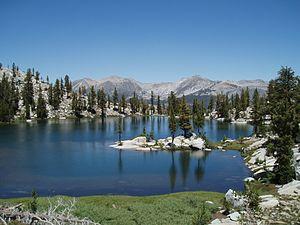
La géographie de la Californie est riche et très diverse. Troisième plus grand État des États-Unis après l’Alaska et le Texas, la Californie s’étend sur 1 300 km du nord au sud et 400 km d'est en ouest. Elle appartient à l’Ouest américain et à la région de la Sun Belt. Bordée à l’ouest par l’océan Pacifique, au nord par l’Oregon, à l’est par le Nevada et l’Arizona, elle possède une frontière commune avec le Mexique, par ailleurs une des frontières les plus inégalitaires au monde d’un point de vue économique. Les paysages californiens sont très contrastés, avec un littoral nord brumeux, montagneux et boisé, une vallée centrale très fertile, des montagnes enneigées et des déserts brûlants. Son point culminant est le mont Whitney.